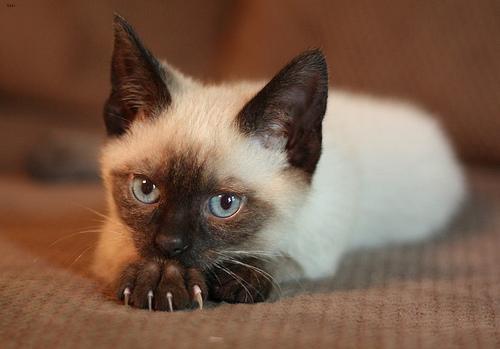
Siamese